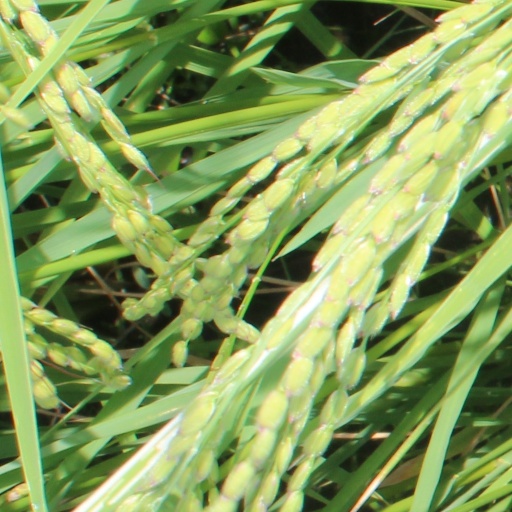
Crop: rice